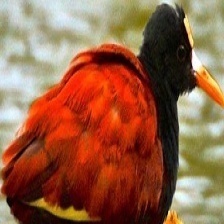
Species: NORTHERN JACANA
Scientific name: JACANA SPINOSA